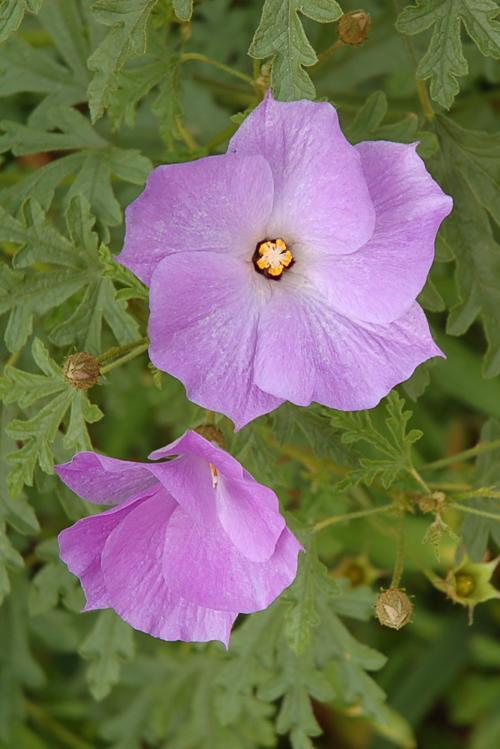
Label: pelargonium